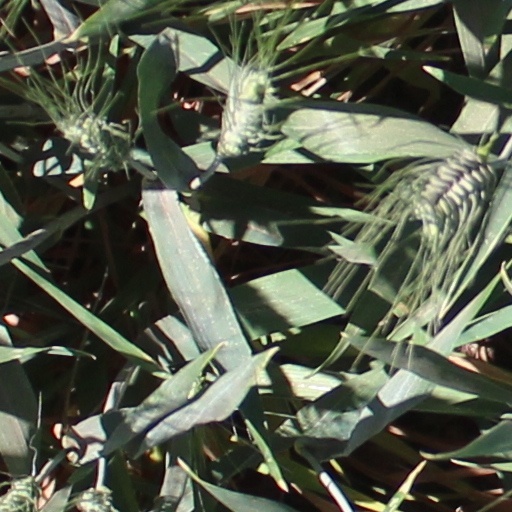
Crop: wheat